OS T2000

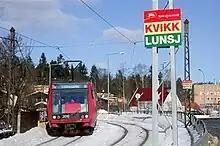
A unit on the Holmenkollen Line

Both cars had two bogies, with power on all axles, giving a Bo′Bo′ wheel arrangement. Four traction motors, each of , powered the car, giving a top speed of and an acceleration of 1.3 m/s (4.3 ft/s). The trains were equipped with both pantograph and contact shoe, the current for both of which is supplied at 750 volt direct current. The trains could not be connected for multiple running with the T1000 trains.